Stephen C. Reich

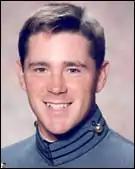
Reich as a cadet at West Point

Major Stephen C. Reich (May 22, 1971 – June 28, 2005) was an American soldier and Minor League Baseball player who was killed in action while on a rescue mission in Afghanistan at age 34. Reich played for the "Team USA" baseball team in 1993, and has more wins than any other pitcher in the history of the United States Military Academy.